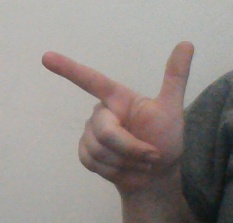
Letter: yaa